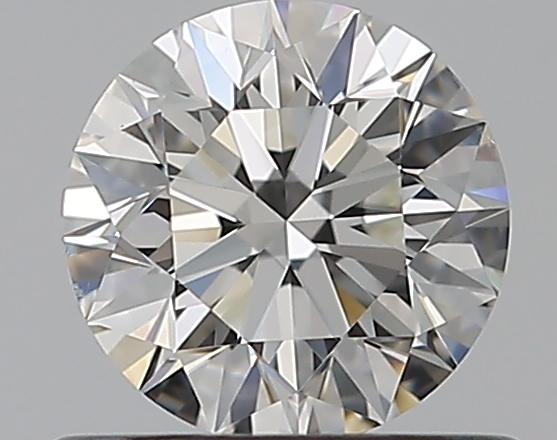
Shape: round
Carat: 0.59
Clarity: VS2
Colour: G
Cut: EX
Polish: EX
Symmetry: EX
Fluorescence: N
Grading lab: GIA
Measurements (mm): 5.31 x 5.33 x 3.37